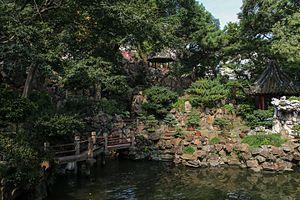
Le jardin chinois est tout à la fois un lieu de vie et de divertissement dans lequel on se plaît à flâner et un lieu « magique », un cosmos miniature dans lequel on cherche à recréer l'image d'une nature idéale. Il se présente donc comme un compromis constant entre les dimensions esthétiques et symboliques. L'art du jardin appartient au même titre que la calligraphie ou la poésie aux arts sacrés chinois.